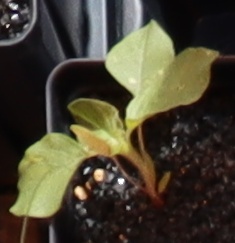
Label: Redroot Pigweed